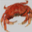
Label: cra